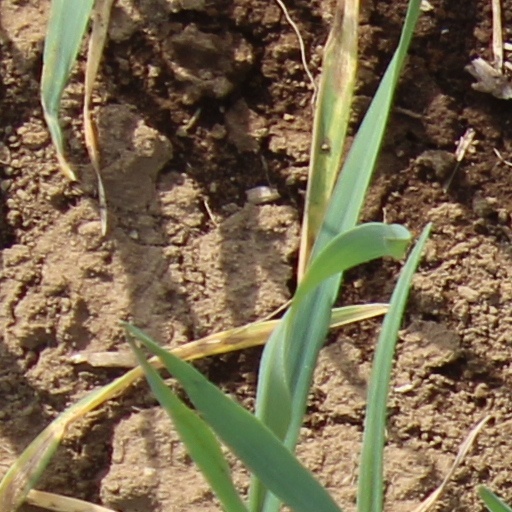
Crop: wheat